Second Bulgarian Empire

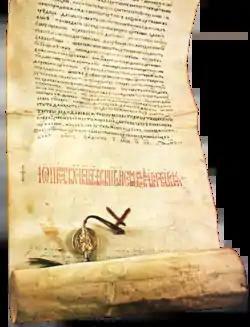
The Medieval Bulgarian royal charters, such as the Rila Charter of Ivan Shishman issued in 1378, are an important source on medieval Bulgarian society and administrative posts.

The Emperor held supreme power over secular and religious affairs in an autocracy; his personal abilities played an important role in the country's well-being. When the monarch was an infant, the government was headed by a regency that included the mother-empress, the Patriarch, and senior members of the ruling dynasty. As the processes of feudal fragmentation accelerated in the 14th century, it became customary for the monarch's sons to receive imperial titles during their father's lifetime; sons were styled co-rulers or junior emperors.